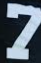
Number: 7